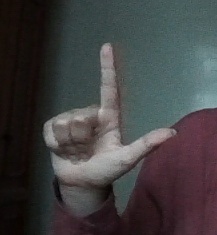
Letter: laam